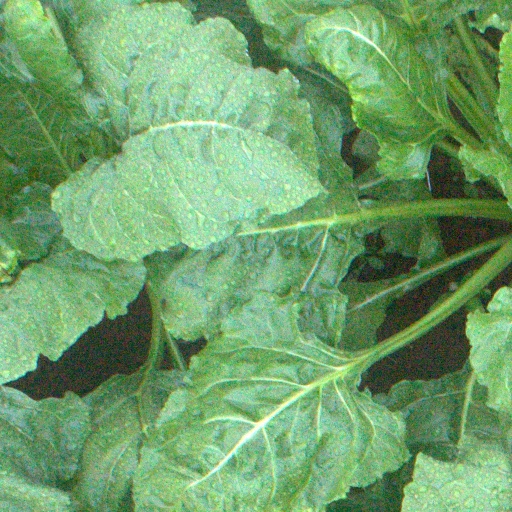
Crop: sugar beet